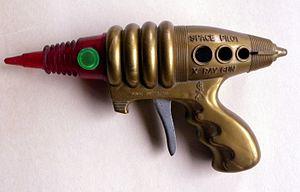
Un pistolet laser est une arme imaginaire ou un outil qui peut tirer un rayon ou un faisceau d'énergie capable de tuer, de blesser, de fondre ou de paralyser. Malgré son nom, il n'implique pas toujours un rayon laser et peut aussi tirer du plasma.